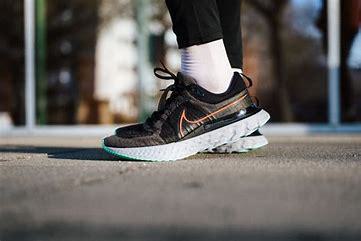
Brand: Nike
Model: React Infinity Run Flyknit